Haimar Zubeldia

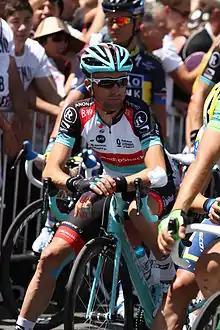
Zubeldia at the 2013 Tour de France

Haimar Zubeldia Agirre (born 1 April 1977) is a Spanish former road racing cyclist from the Basque Country, who competed professionally between 1998 and 2017 for the , , and teams. During his career, Zubeldia recorded five top-ten finishes in the Tour de France, and one in the Vuelta a España.